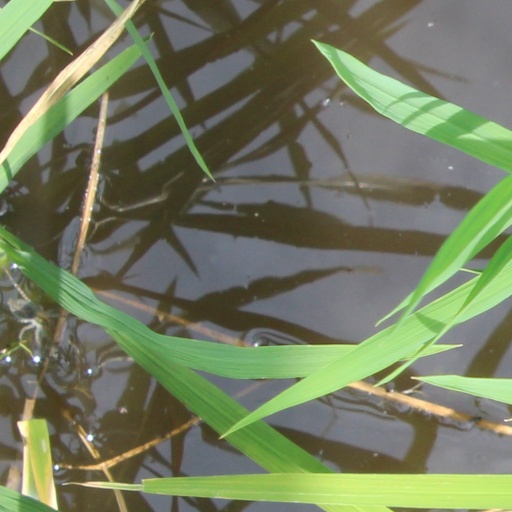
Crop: rice